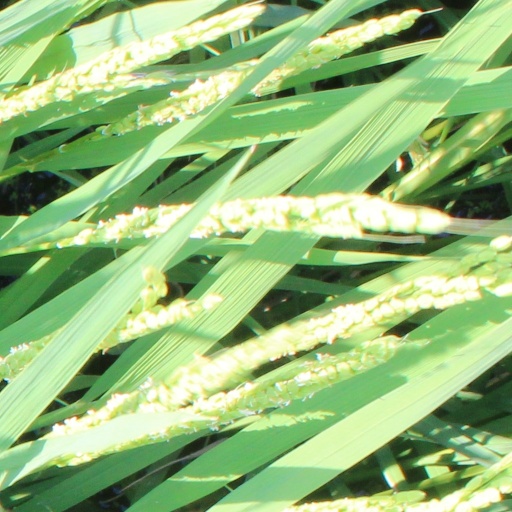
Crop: rice